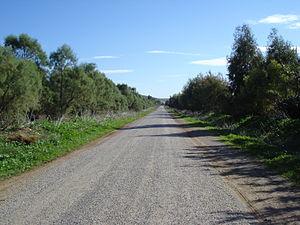
Route locale 300, Tunisie